Dave Rowe (baseball)

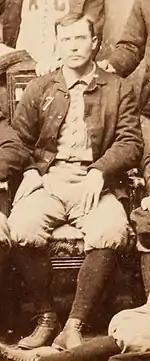
Rowe in 1888

David Elwood Rowe (October 9, 1854 – December 9, 1930) was an American outfielder and manager in Major League Baseball (MLB).